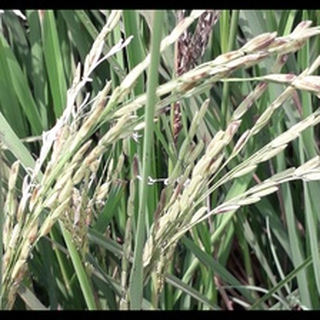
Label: diseased_rice